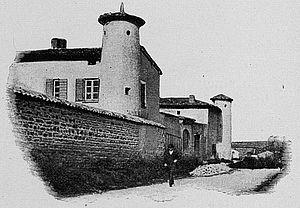
Dictionnaire illustré des communes du département du Rhône. Tome 1 / par MM. E. de Rolland et D. Clouzet.
Brindas est une commune française, située près de Lyon, dans le département du Rhône en région Auvergne-Rhône-Alpes.